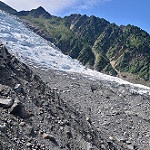
Label: glacier